Throne of Fire

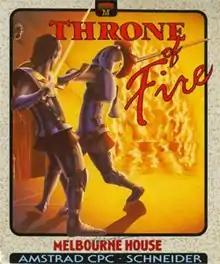
Amstrad CPC cover art

Throne of Fire is an action strategy video game. It was designed by Mike Singleton, developed by Consult Computer Systems, and published by Melbourne House. The game was released for the Amstrad CPC and ZX Spectrum in 1987. "Throne of Fire" is set in the Burning Citadel, located around the rim of a volcano.